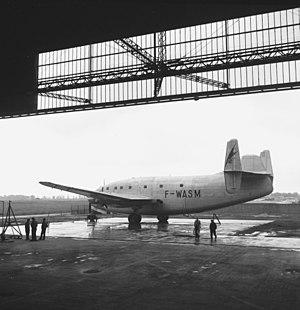
Le Breguet Deux-Ponts est un avion de transport de fret et de passagers qui a été exploité entre 1953 et 1972. Son nom lui vient du fait qu'il peut accueillir des passagers sur deux ponts et non un seul comme sur la majorité des avions de ce type. Il est le premier à posséder cette caractéristique.